Langport

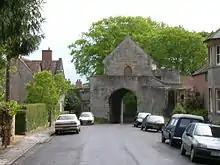
The Hanging Chapel, hanging above a medieval archway

Two buildings in the town, the Tudor House and The Warehouse in Great Bow Yard, have been restored by the Somerset Buildings Preservation Trust.